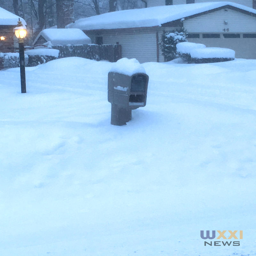
a mailbox pokes out of the snow on wednesday .